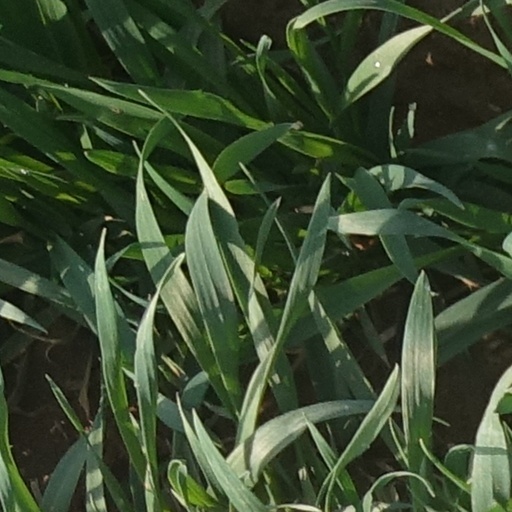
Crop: wheat